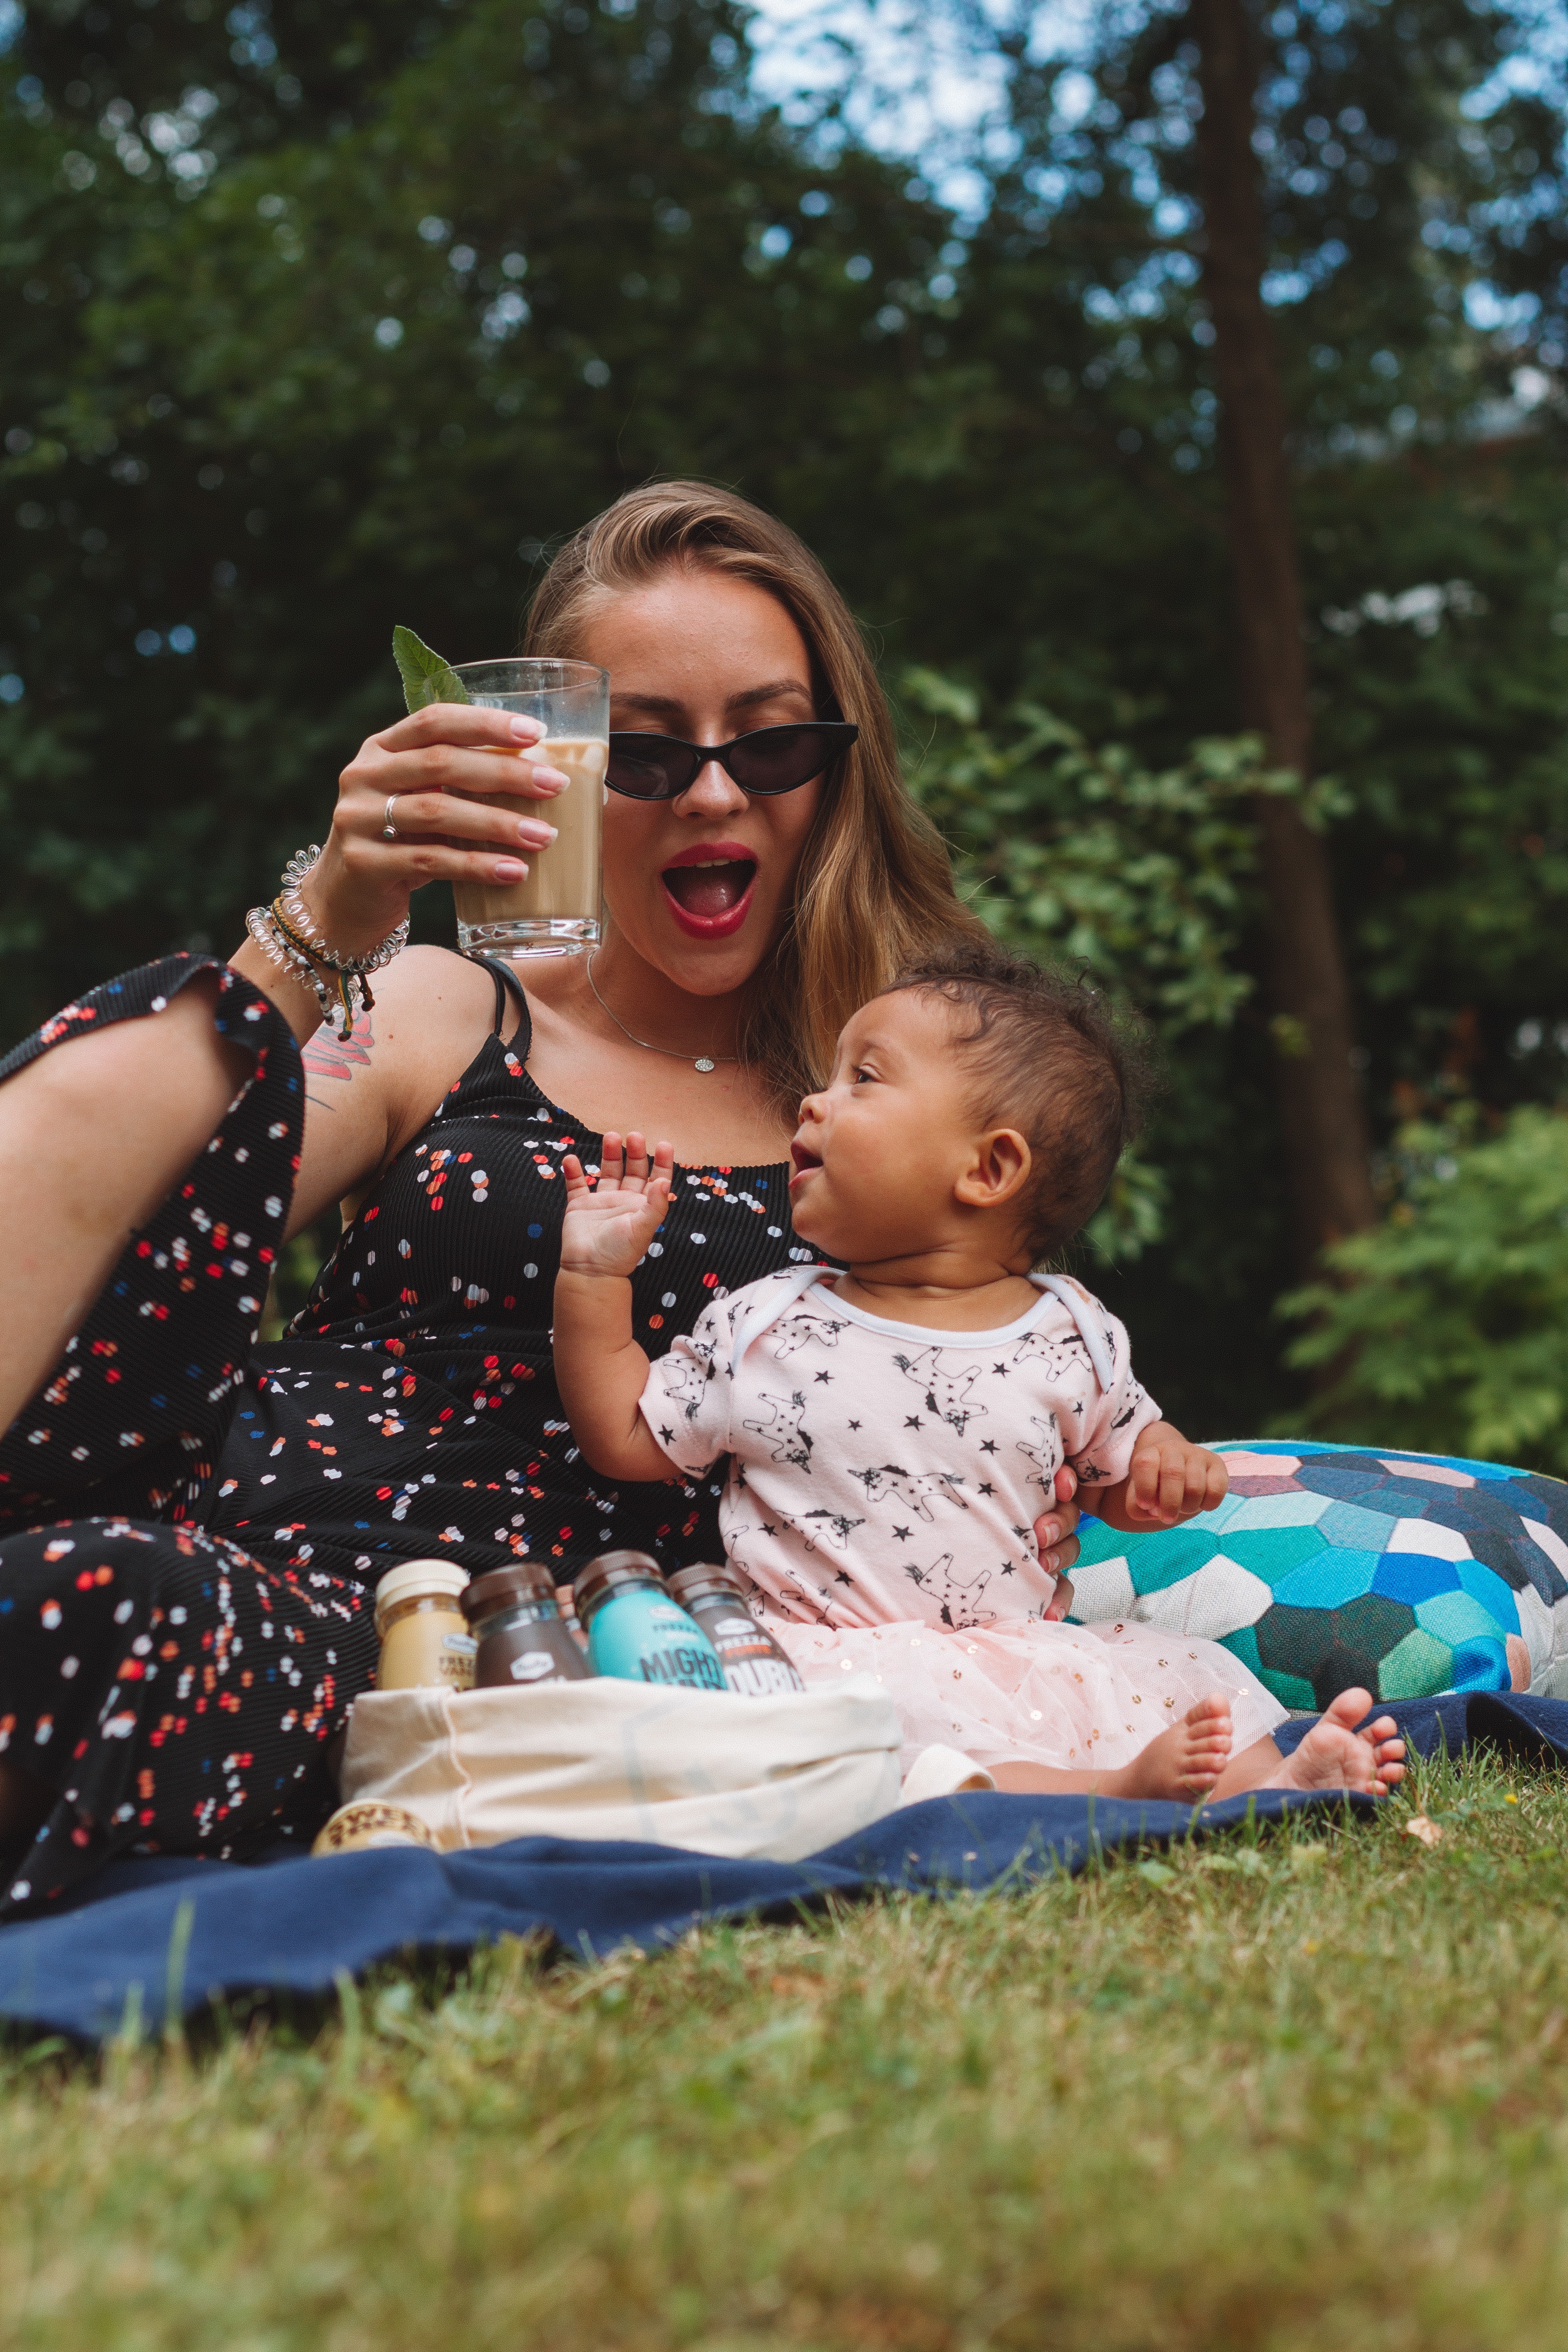
people, child, grass, fun, summer, picnic, toddler, vacation, recreation, sitting, happy, leisure, event, photography, sunglasses, family, baby, fawn, meadow, glasses, play